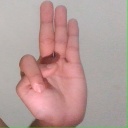
अक्षर: भ